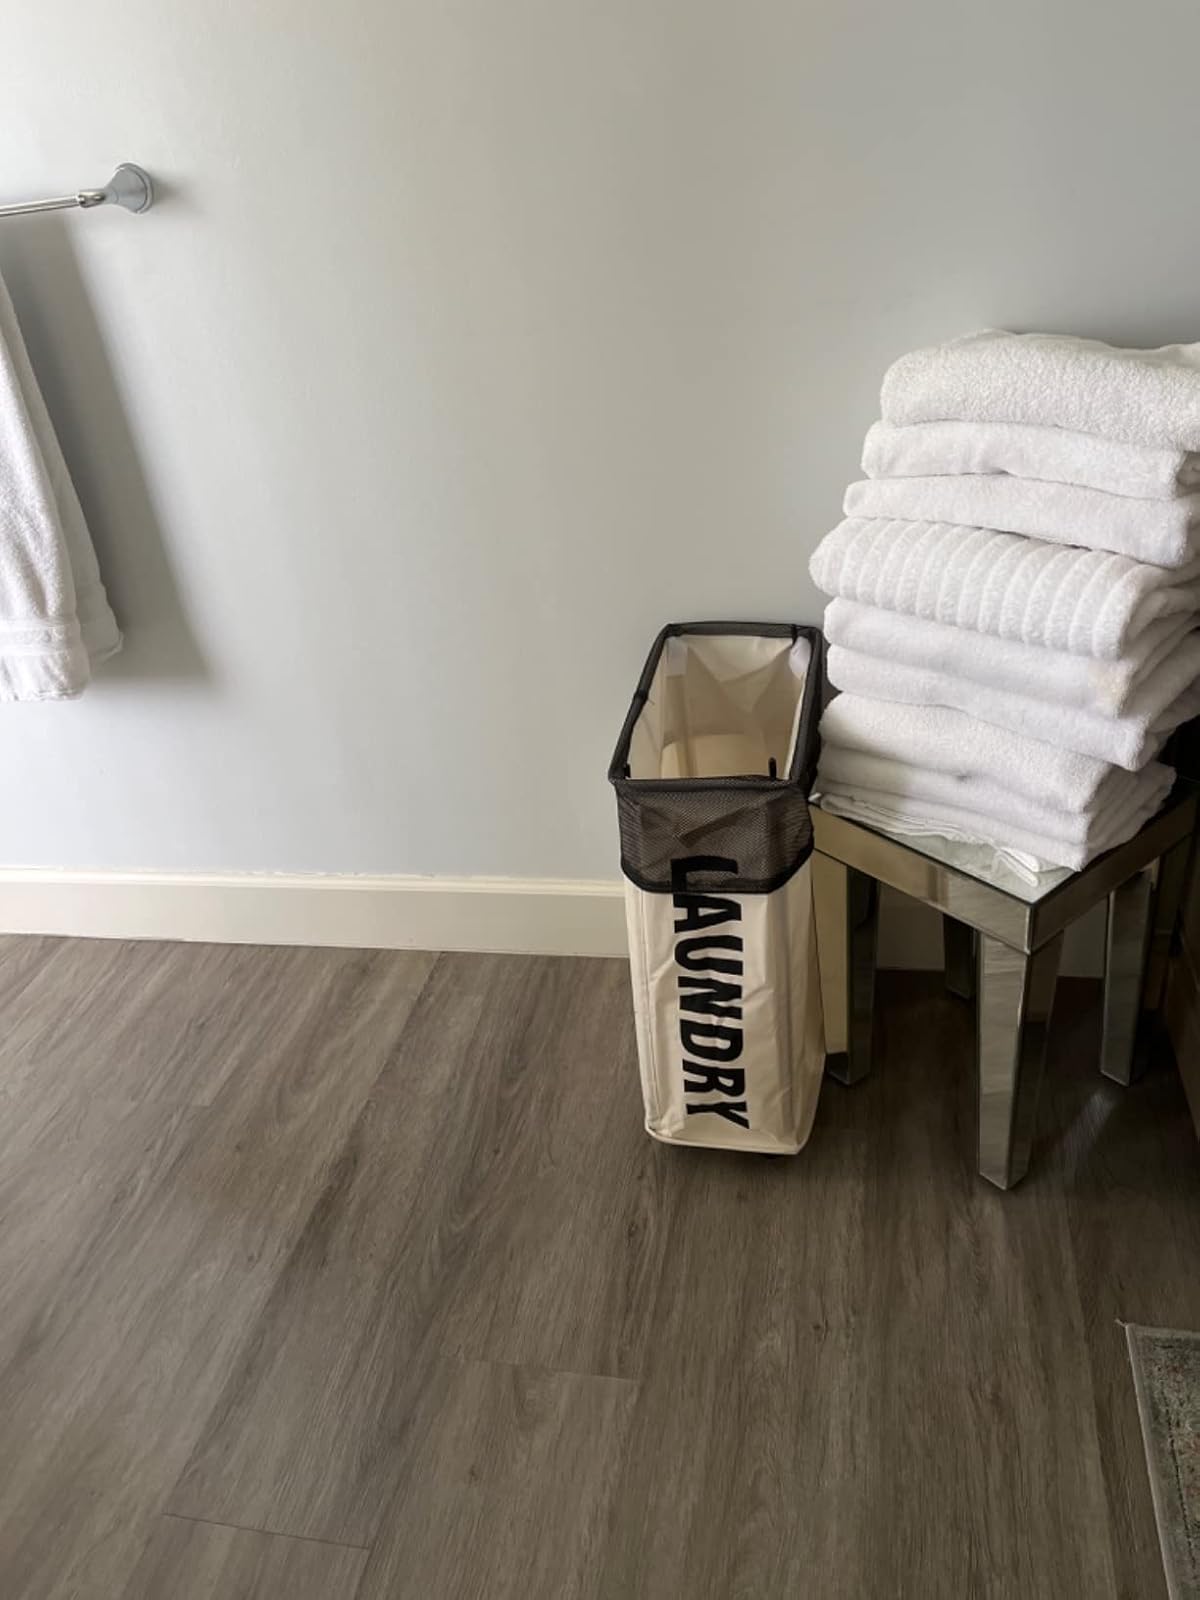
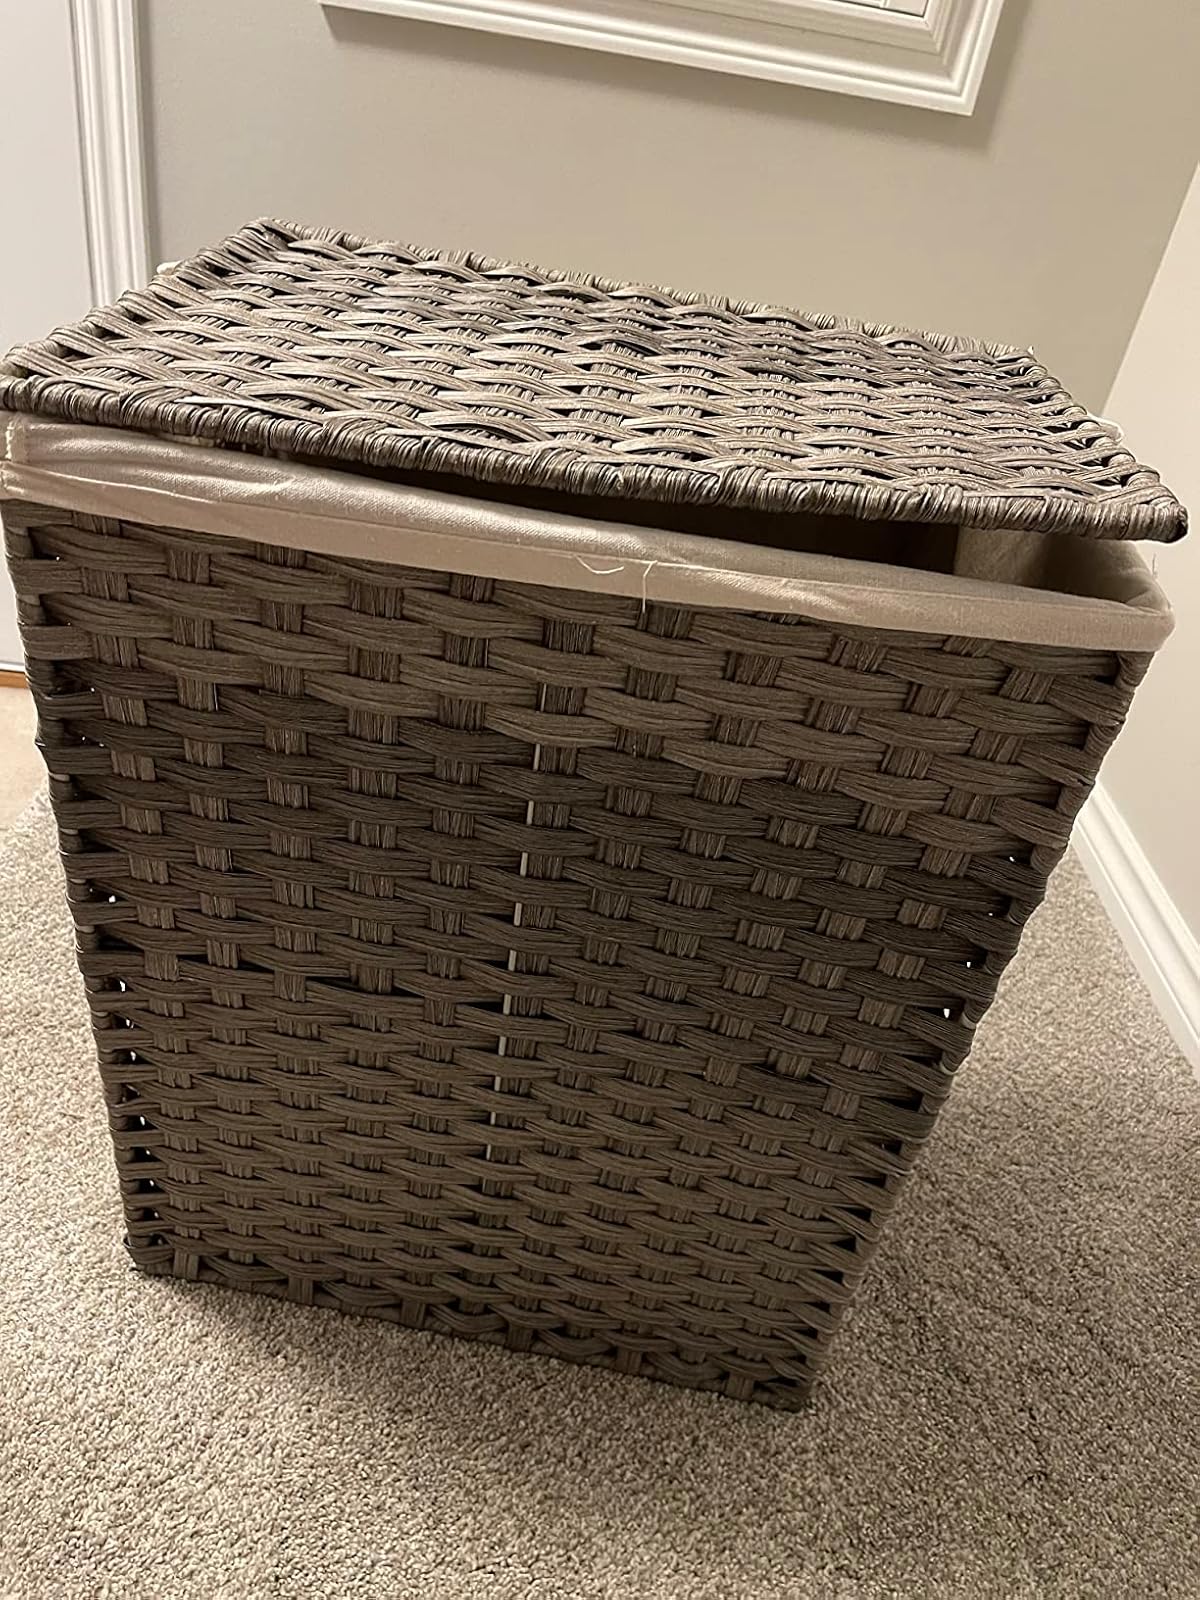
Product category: items_hamper
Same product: no